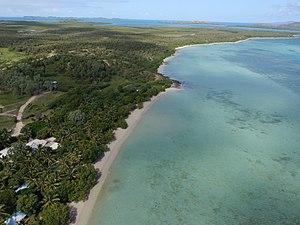
Poingam, Nouvelle-Calédonie
La Nouvelle-Calédonie est une collectivité française composée d'un ensemble d'îles et d'archipels d'Océanie, situés en mer de Corail et dans l'océan Pacifique Sud. L'île principale est la Grande Terre, longue de 400 km et comptant 64 km en sa plus grande largeur.